Beverly Peer

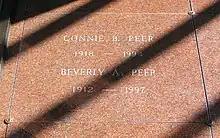
The crypt of Beverly Peer in Woodlawn Cemetery

Peer played piano professionally early in his career before switching to bass. He worked with Chick Webb from 1936 to 1939 and continued to play in the orchestra under the direction of Ella Fitzgerald. In 1942 he joined Sabby Lewis's orchestra. He also worked extensively as an accompanist for vocalists such as Sarah Vaughan, Lena Horne, Johnny Mathis, and Barbra Streisand. In the 1950s and 1960s he worked with pianists Barbara Carroll and Ellis Larkins, and worked with Bobby Short from the 1970s into the 1990s, often performing at the Cafe Carlyle in New York City.